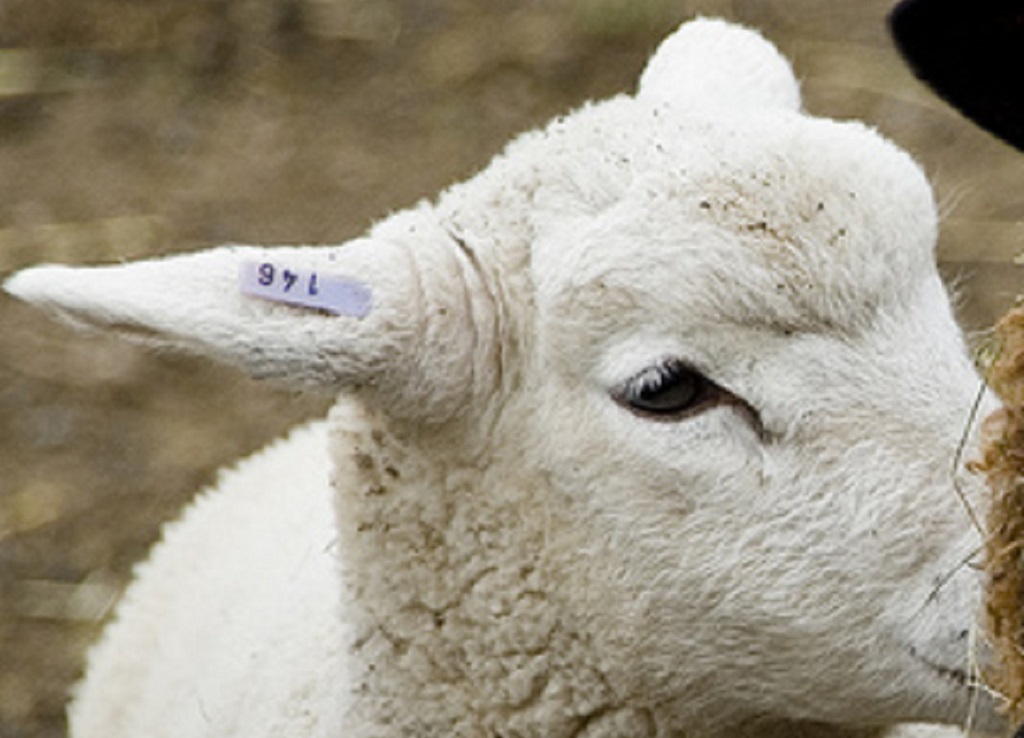
Label: pain